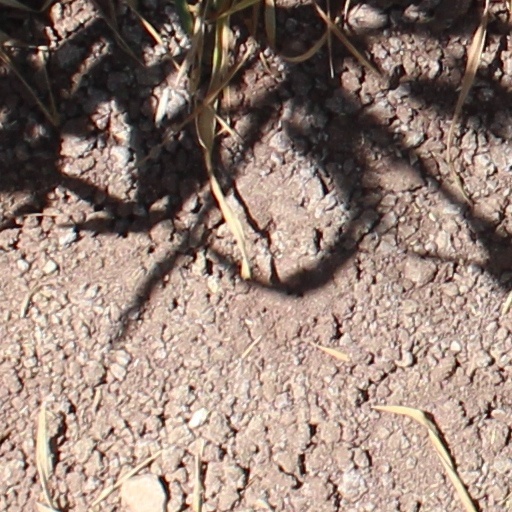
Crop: wheat